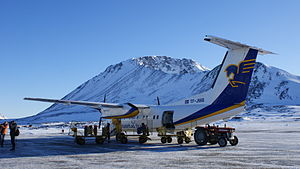
Grønlands Lufthavne / Internationale lufthavne i Grønland
Air Iceland er det eneste ikke-grønlandske flyselskab, der tilbyder ruteflyvninger til og fra Grønlandske lufthavne.
Grønlands Lufthavne driver offentlige lufthavne i Grønland. Mittarfeqarfiit er en nettostyret virksomhed under Grønlands Selvstyre og har ansvaret for de to atlantlufthavne i Kangerlussuaq og Narsarsuaq, 11 regionale lufthavne, 6 heliporte samt 40 helistop. Derudover har Grønlands Lufthavne to hoteller i atlantlufthavnene – Hotel Kangerlussuaq og Hotel Narsarsuaq – som drives på kommerciel basis.